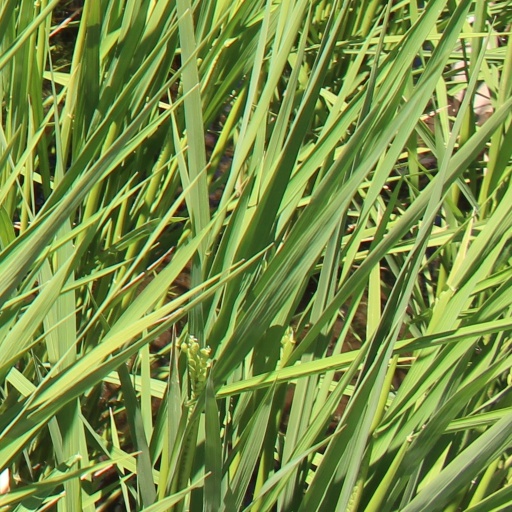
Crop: rice